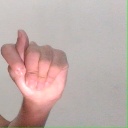
अक्षर: ट